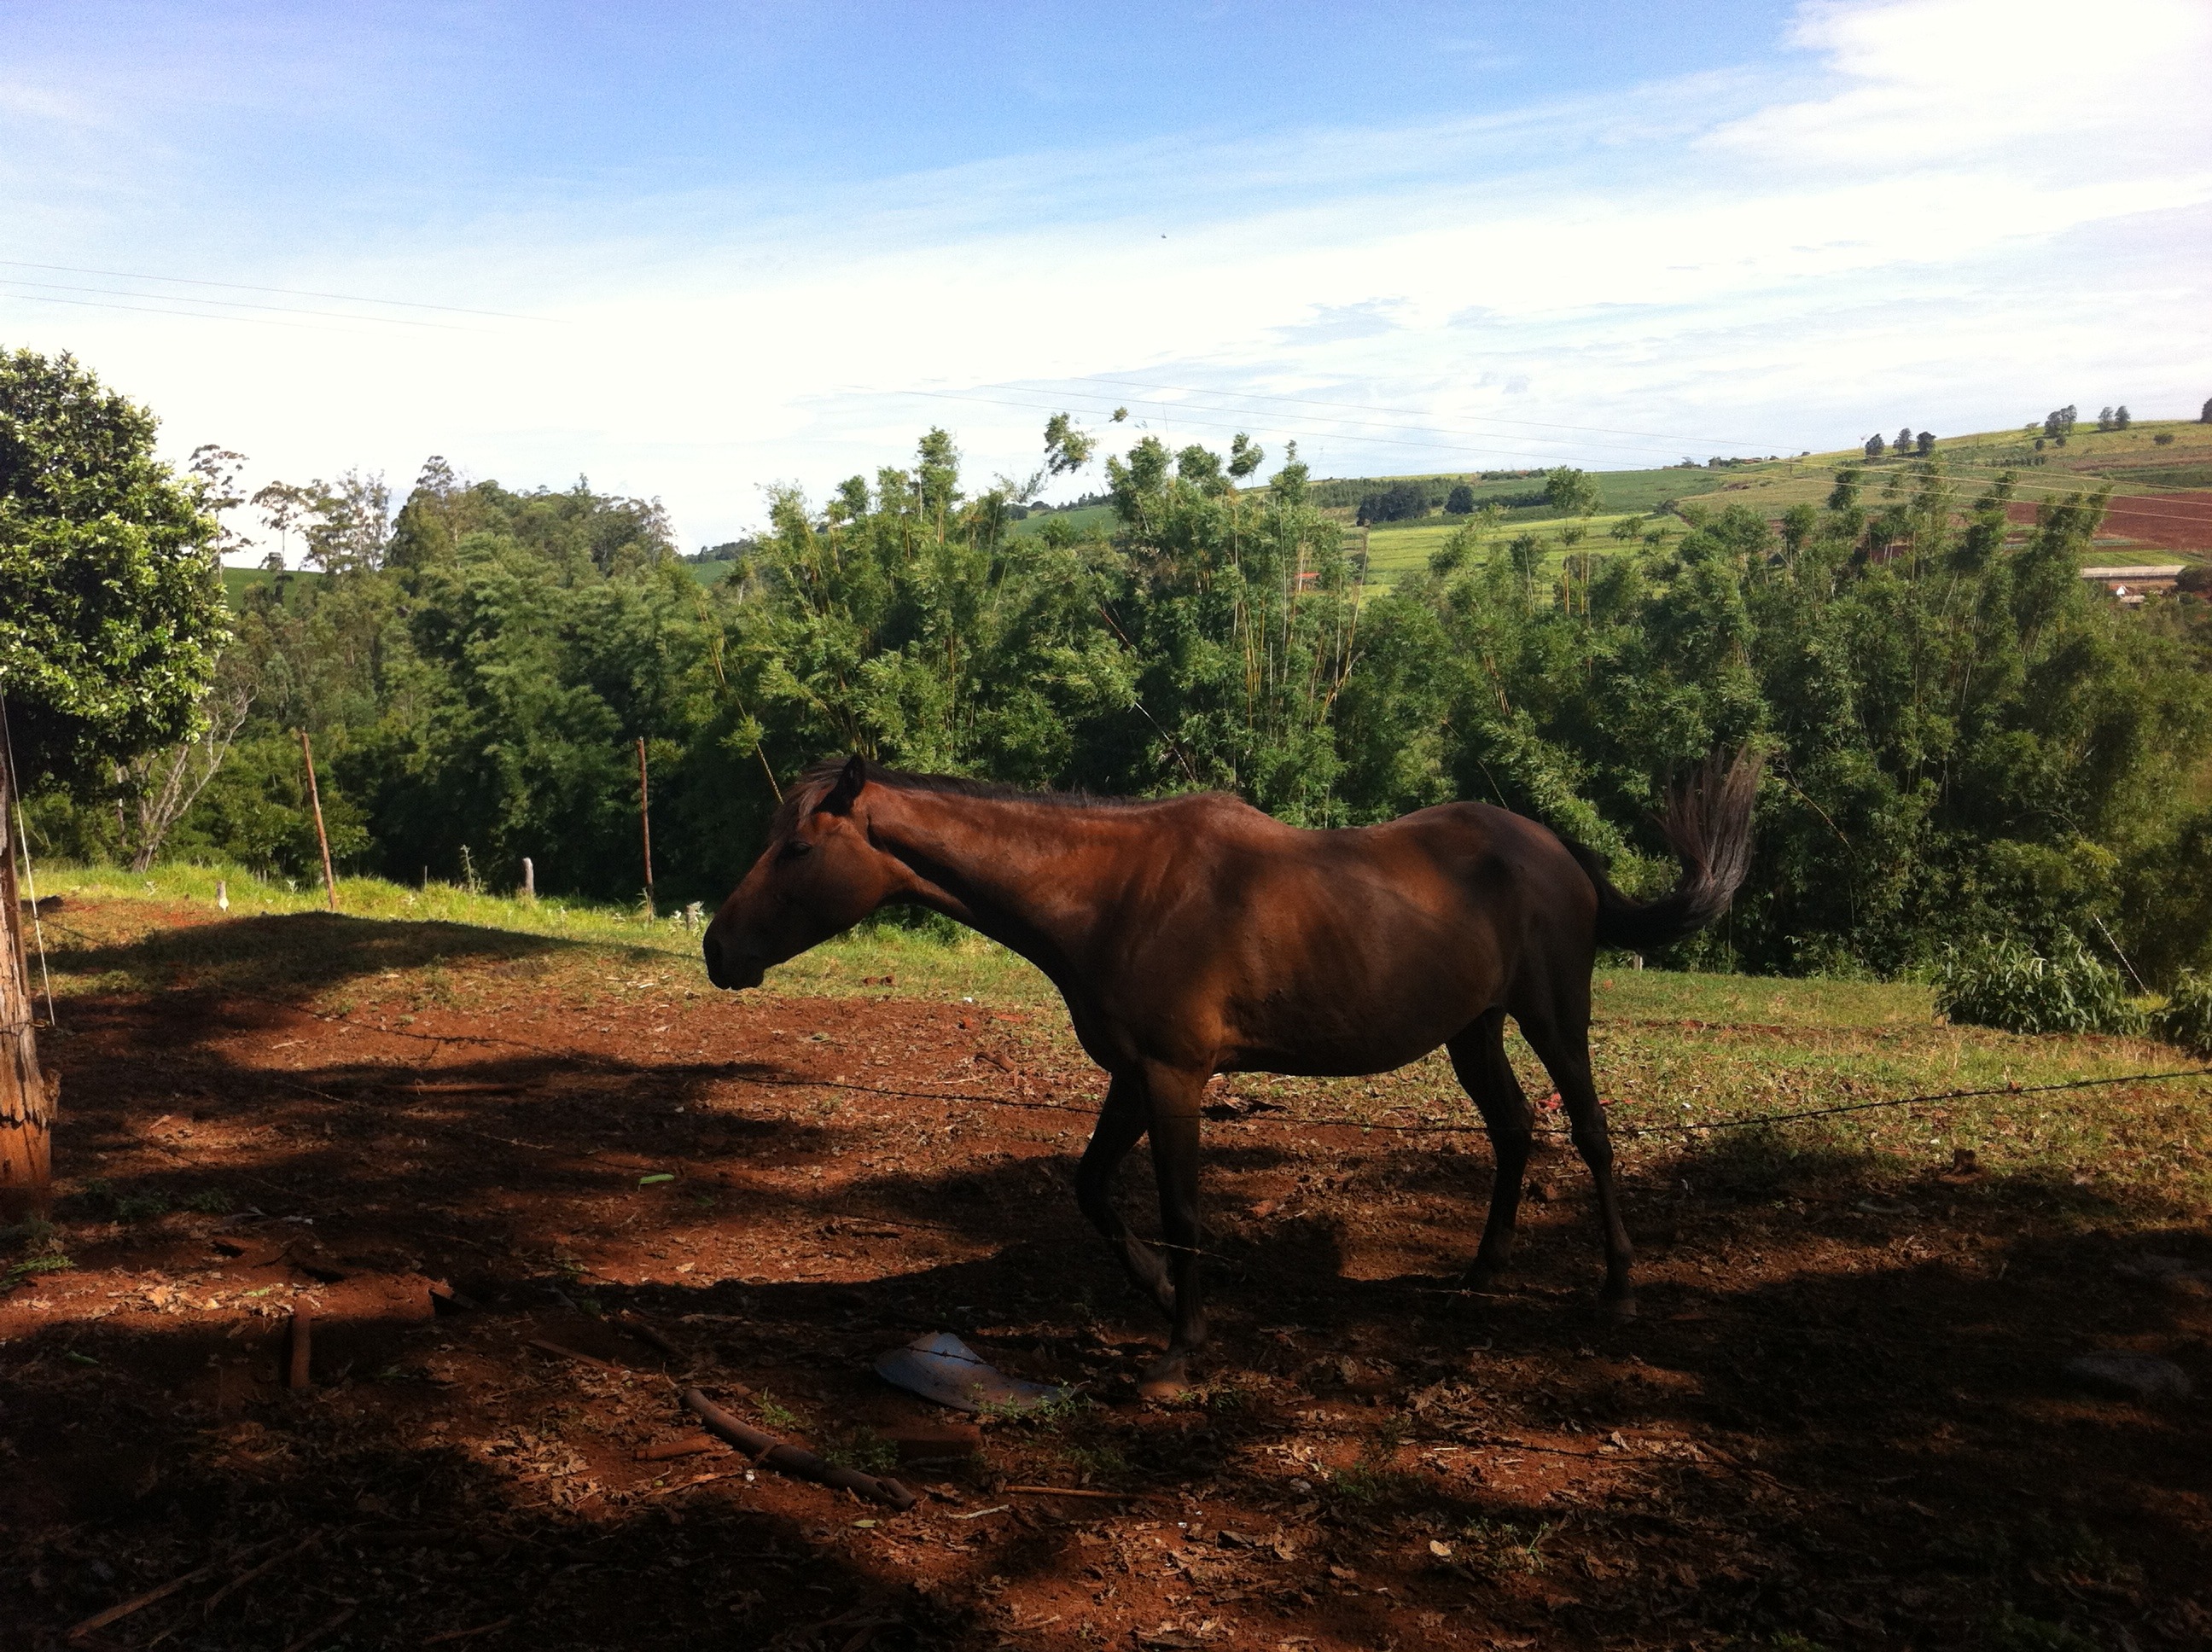
landscape, nature, farm, animal, pasture, grazing, ranch, horse, stallion, animals, mare, horse head, screenshot, pack animal, trail riding, horse like mammal, mustang horse